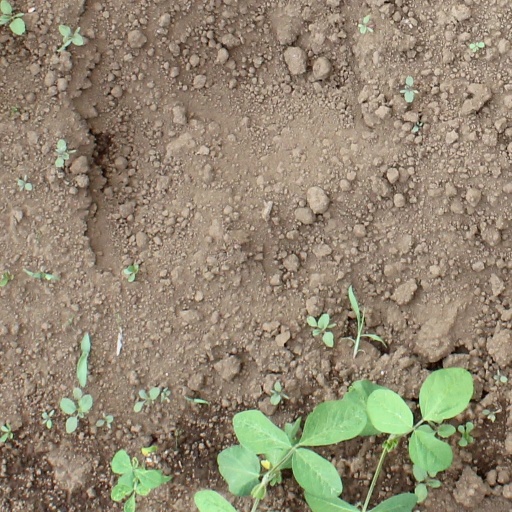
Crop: soybean